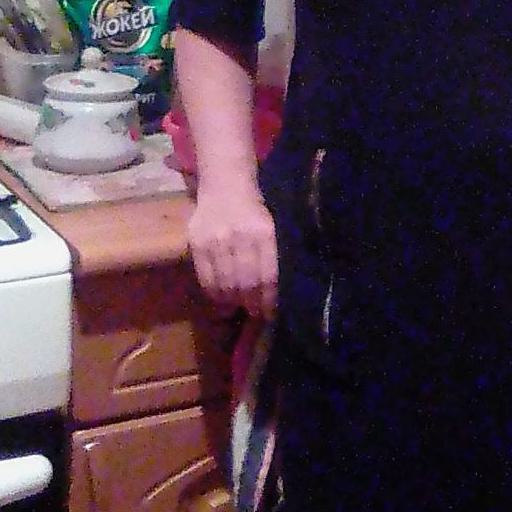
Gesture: no_gesture